Frances Thompson

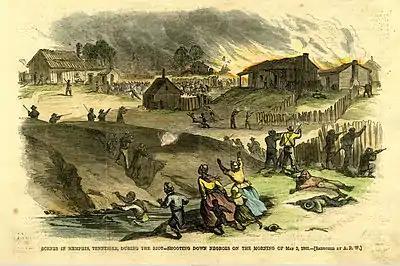
This is a depiction of the Memphis Massacre in "Harper's Weekly" (circa 1866).

During the Civil War, many African Americans fled farms and plantations in the mid-south for the Union camps and shanty towns around Memphis. They began arriving in greater number after the Union victory in the "Battle of Memphis," in 1862. The African American population in Memphis increased from 4,000 in 1860 to 16,000 in 1865. Combined with the growing number of Irish immigrants coming to settle in Tennessee after the Great Famine, this population growth created competition for the few jobs available at the time. At the time, Memphis was one of the few safe places for African Americans in the Civil War south. After the war, free Blacks could make their own way there, rather than returning to low-wage plantation work. The city was home to predominantly African American neighborhoods, such as Beale, Linden, Turley, St. Martin, and Causey Streets.